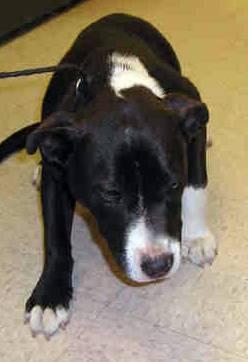
dog